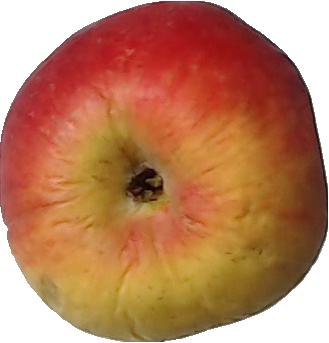
Label: apple_red_yellow_1